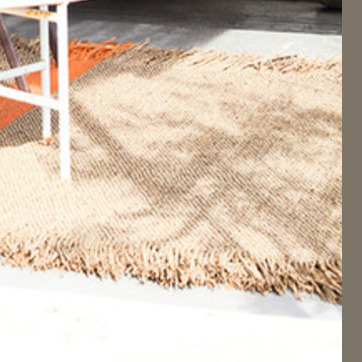
Material: carpet